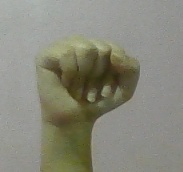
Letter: saad